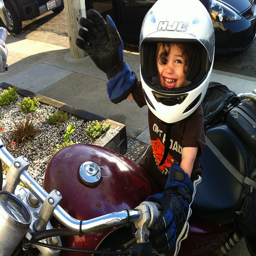
A kid sitting on a motor bike with a helmet.
A child smiles from on top of a motorcycle.
A young child riding on the back of a motorcycle with a helmet.
A child is on a motorcycle with a big glove.
A young boy is sitting on a motorcycle, wearing gloves and a helmet that are too big for him.